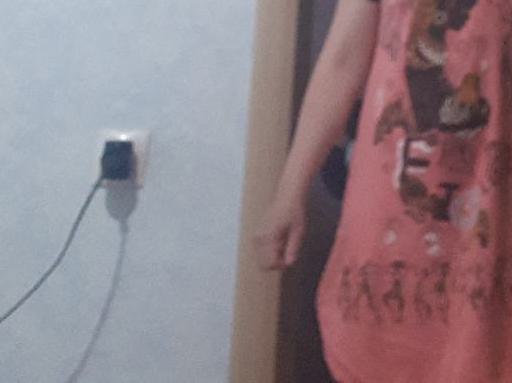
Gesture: no_gesture